Siege of La Rochelle (1572–1573)

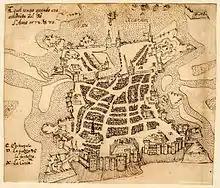
La Rochelle at the time of the 1572–1573 siege

Since 1568, La Rochelle had been the main base of the Huguenots in France. A city of 20,000 inhabitants and a port of strategic importance with historic links to England, La Rochelle benefited from administrative autonomy (lack of seigneur, bishop, or parlement) and had become overwhelmingly Huguenot (Calvinist).